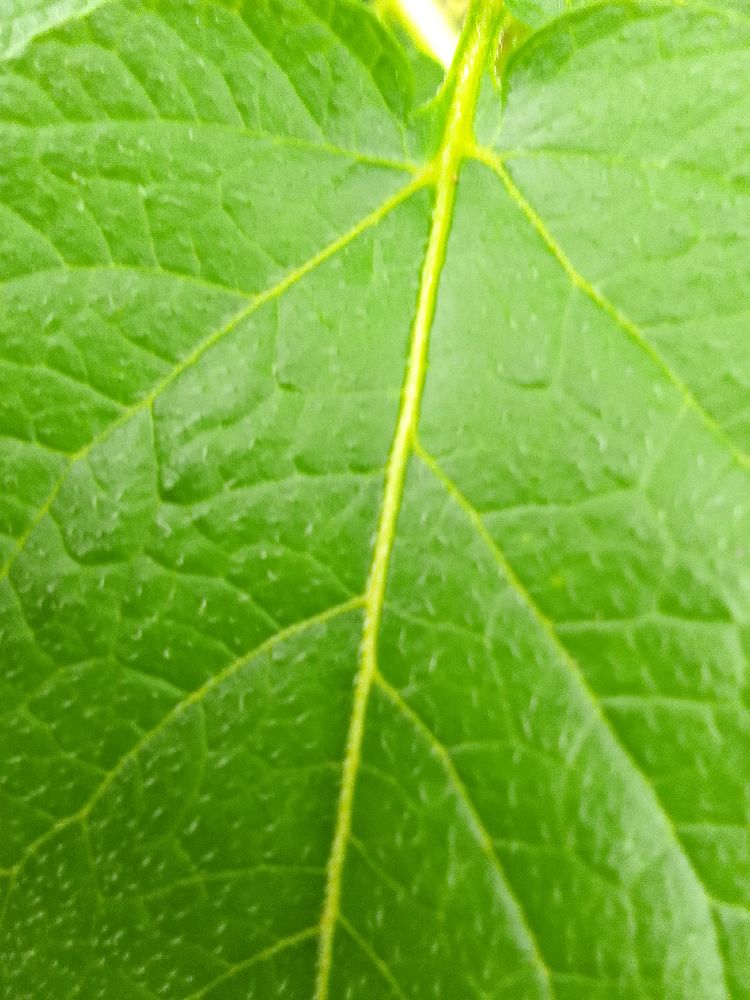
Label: Healthy